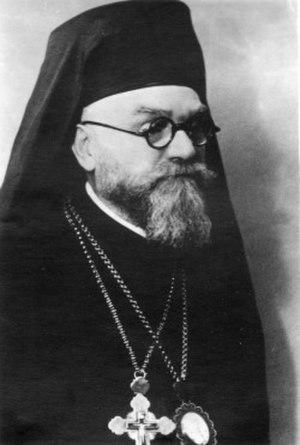
Saint Gorazd, né le 26 mai 1879 à Hrubá Vrbka et mort exécuté le 4 septembre 1942 à Prague, fut un évêque orthodoxe tchèque, premier primat de l'Église orthodoxe des Terres tchèques et de Slovaquie.